Val-de-Marne's 7th constituency

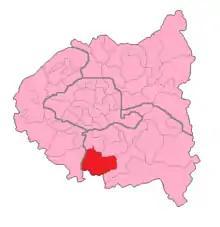
Val-de-Marne's 7th Constituency shown within Île-de-France

The 7th constituency of Val-de-Marne is a French legislative constituency in the Val-de-Marne "département".